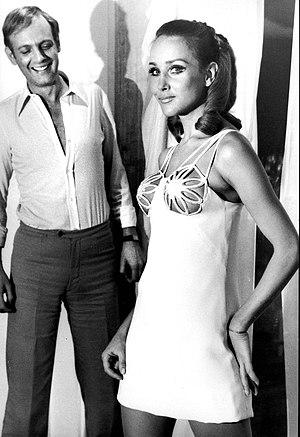
Loris Azzaro, né le 9 février 1933 à Tunis et mort le 20 novembre 2003 à Paris est un couturier et parfumeur franco-italien. Il est le fondateur de la maison Azzaro Couture.